Battle of Utica (203 BC)

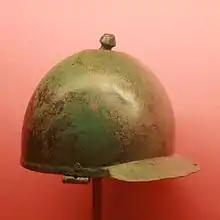

Most male Roman citizens were liable for military service and would serve as infantry, with a better-off minority providing a cavalry component. Traditionally, when at war the Romans would raise two legions, each of 4,200 infantrythis could be increased to 5,000 in some circumstances, or, rarely, even moreand 300 cavalry. Approximately 1,200 of the infantrypoorer or younger men unable to afford the armour and equipment of a standard legionaryserved as javelin-armed skirmishers known as velites; they each carried several javelins, which would be thrown from a distance, a short sword and a shield. The balance were equipped as heavy infantry, with body armour, a large shield and short thrusting swords. They were divided into three ranks, of which the front rank also carried two javelins; the second and third ranks had a thrusting spear instead. Both legionary sub-units and individual legionaries fought in relatively open order. It was the long-standing Roman procedure to elect two men each year as senior magistrates, known as consuls, who in time of war would each lead an army. An army was usually formed by combining a Roman legion with a similarly sized and equipped legion provided by their Latin allies; allied legions usually had a larger attached complement of cavalry than Roman ones. By this stage of the war, Roman armies were generally larger, typically consisting of four legions, two Roman and two provided by its allies, for a total of approximately 20,000 men. The Roman army which invaded Africa consisted of four legions, each of the Roman pair reinforced to an unprecedented 6,200 infantry and with a more usual 300 cavalry each. Modern historians estimate the army to have totalled 25,000–30,000 men, including perhaps 2,500 cavalry.